Covered Tracks

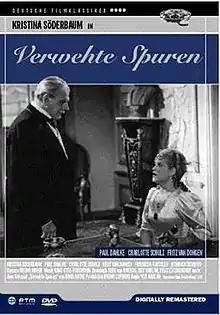

Covered Tracks is a 1938 German historical drama film directed by Veit Harlan and starring Kristina Söderbaum, Philip Dorn, and Charlotte Schultz. It was shot at the EFA Studios in Berlin's Halensee and the Bavaria Studios in Munich with location shooting taking place in both cities as well as in Paris. The film's sets were designed by the art directors Karl Haacker and Hermann Warm. It premiered at the Venice Film Festival.